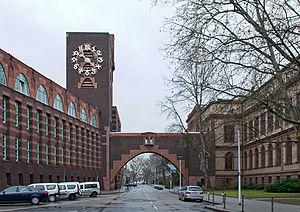
Parc industriel HoechstRue Brüningstraße